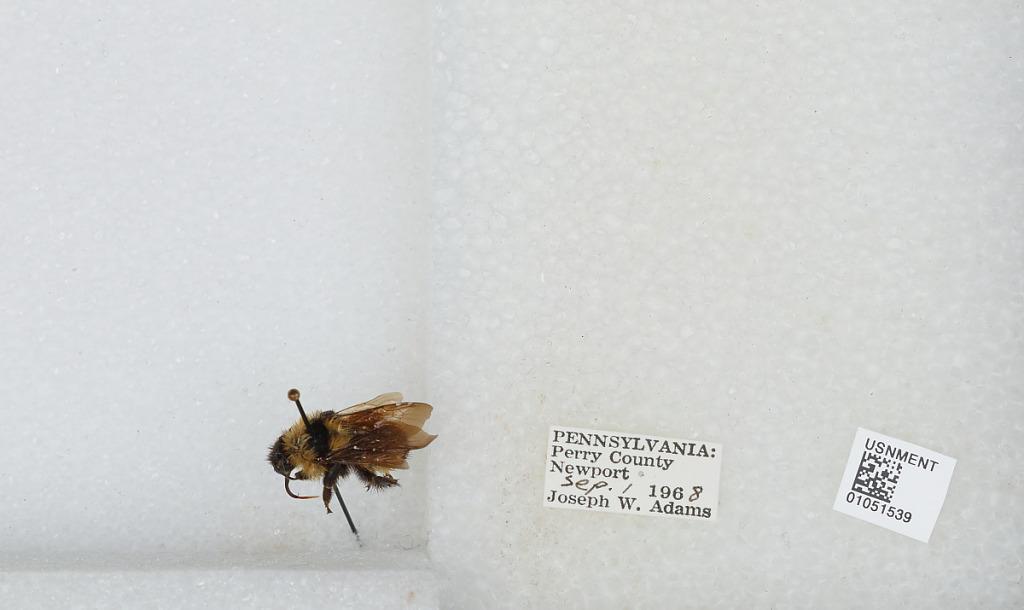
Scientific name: Bombus sp.
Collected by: J. Adams
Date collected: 1968-9-1
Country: United States
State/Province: Pennsylvania
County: Perry
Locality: Newport
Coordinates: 40.4779, -77.1305